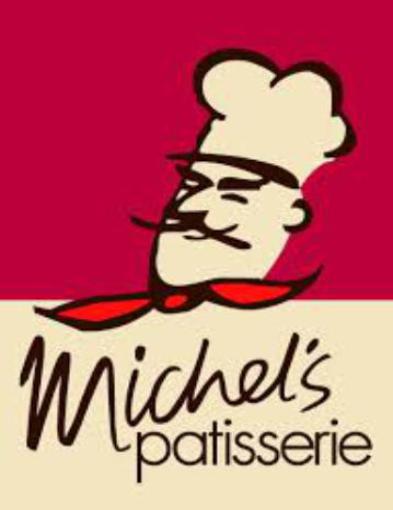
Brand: michel's patisserie
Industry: Food